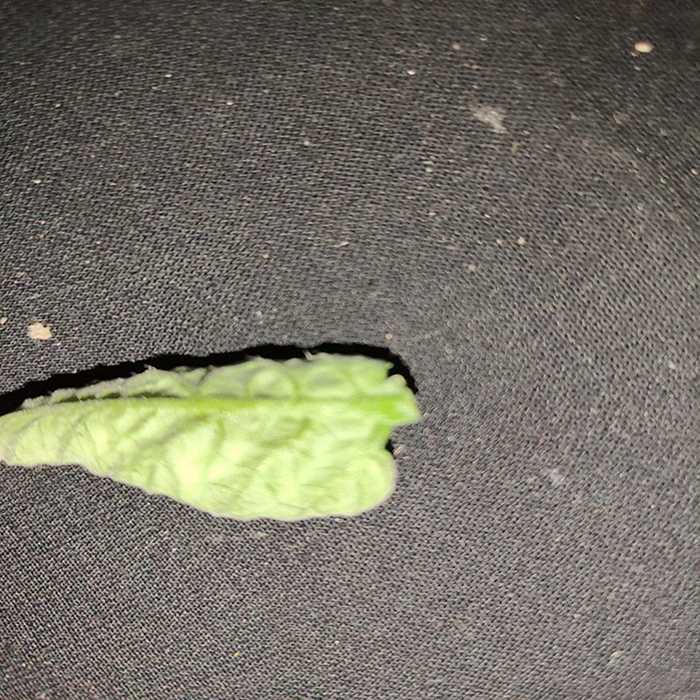
Plant: Tomato
Label: Tomato leaf curl virus